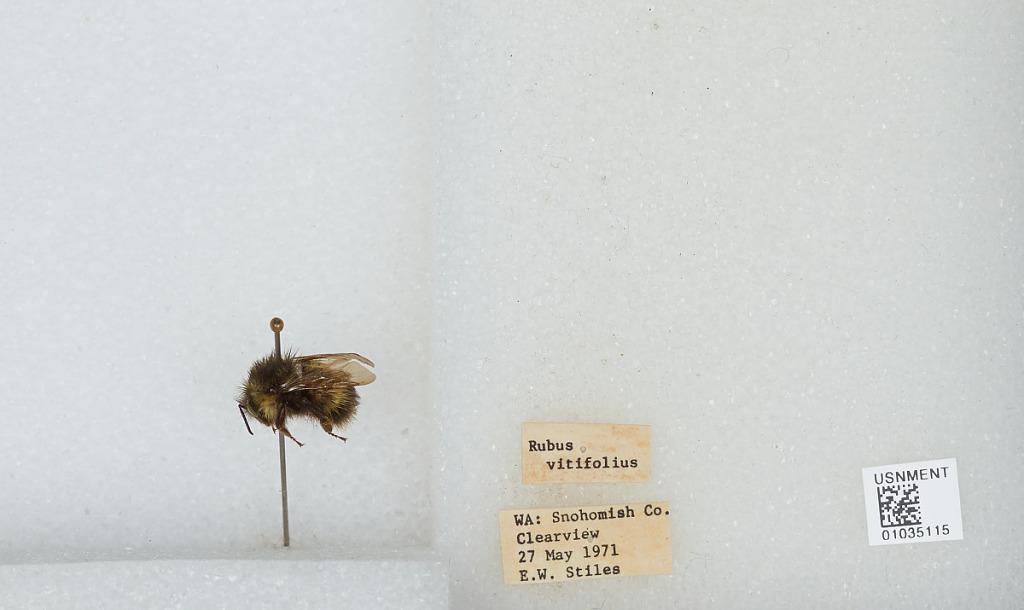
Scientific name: Bombus (Pyrobombus) sitkensis Nylander
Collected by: E. Stiles
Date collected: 1971-5-27
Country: United States
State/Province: Washington
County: Snohomish
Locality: Clearview
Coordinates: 47.8292, -122.145